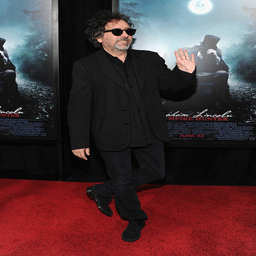
film director attends the premiere .